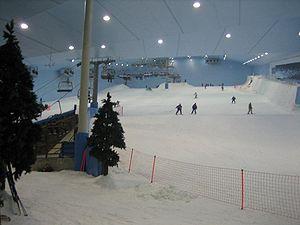
Ski Dubaï est une station de sports d'hiver d'intérieur ouverte en novembre 2005, au cœur du Mall of the Emirates un grand centre commercial à Dubaï, aux Émirats arabes unis. Il a coûté environ 250 millions de dollars de sa conception à sa réalisation. Il a été voulu par Majid Al Futtaim, un des plus gros entrepreneurs de Dubaï et leader de la grande distribution au Moyen-Orient.